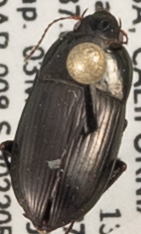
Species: Amara conflata
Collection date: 2022-05-03
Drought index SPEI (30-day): -0.418
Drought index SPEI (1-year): -1.69
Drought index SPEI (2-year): -2.09